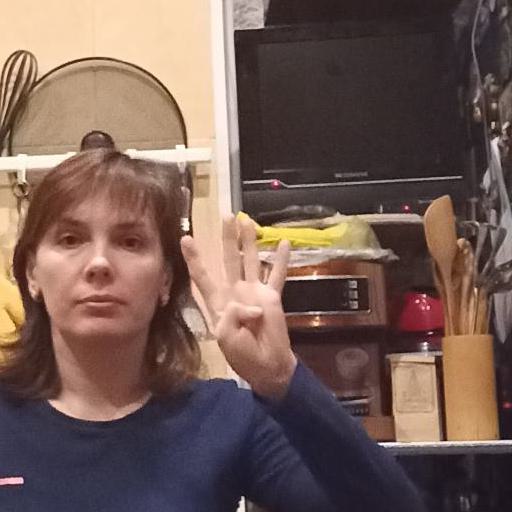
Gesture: four